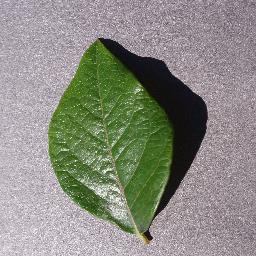
Label: Blueberry___healthy